Belle (2021 film)

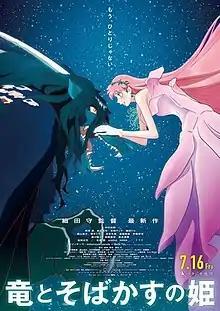
Theatrical release poster

is a 2021 Japanese animated science fantasy film written and directed by Mamoru Hosoda and produced by Studio Chizu. The story is inspired by the 1756 French fairytale "Beauty and the Beast" by Jeanne-Marie Leprince de Beaumont as well as the 1991 Disney animated film.